Częstochowa

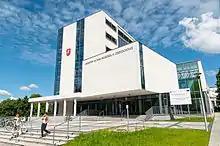
Jan Długosz University

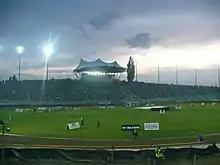
CKM Włókniarz Częstochowa stadium

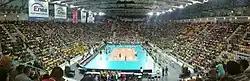
Sports Hall Częstochowa

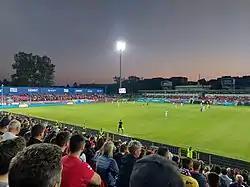
"Miejski Stadion Piłkarski "Raków"", home venue of Raków Częstochowa

Jasna Góra Parks are two city parks (Stanisław Staszic Park and 3 May Park) located in the city centre, on the slope of Jasna Góra Hill. The parks were established in 1843. The total area of both parks is 11.8 ha. The parks are a popular leisure place and a spot for those enjoying short walks. In 1909, the Great Exhibition of Agriculture and Industry took place in the park, it was attended by 660 exhibitors and 500,000 visitors. In Staszic Park, one can find an astronomical observatory, which was opened in 1909. The parks also accommodate the Iron Ore Museum.